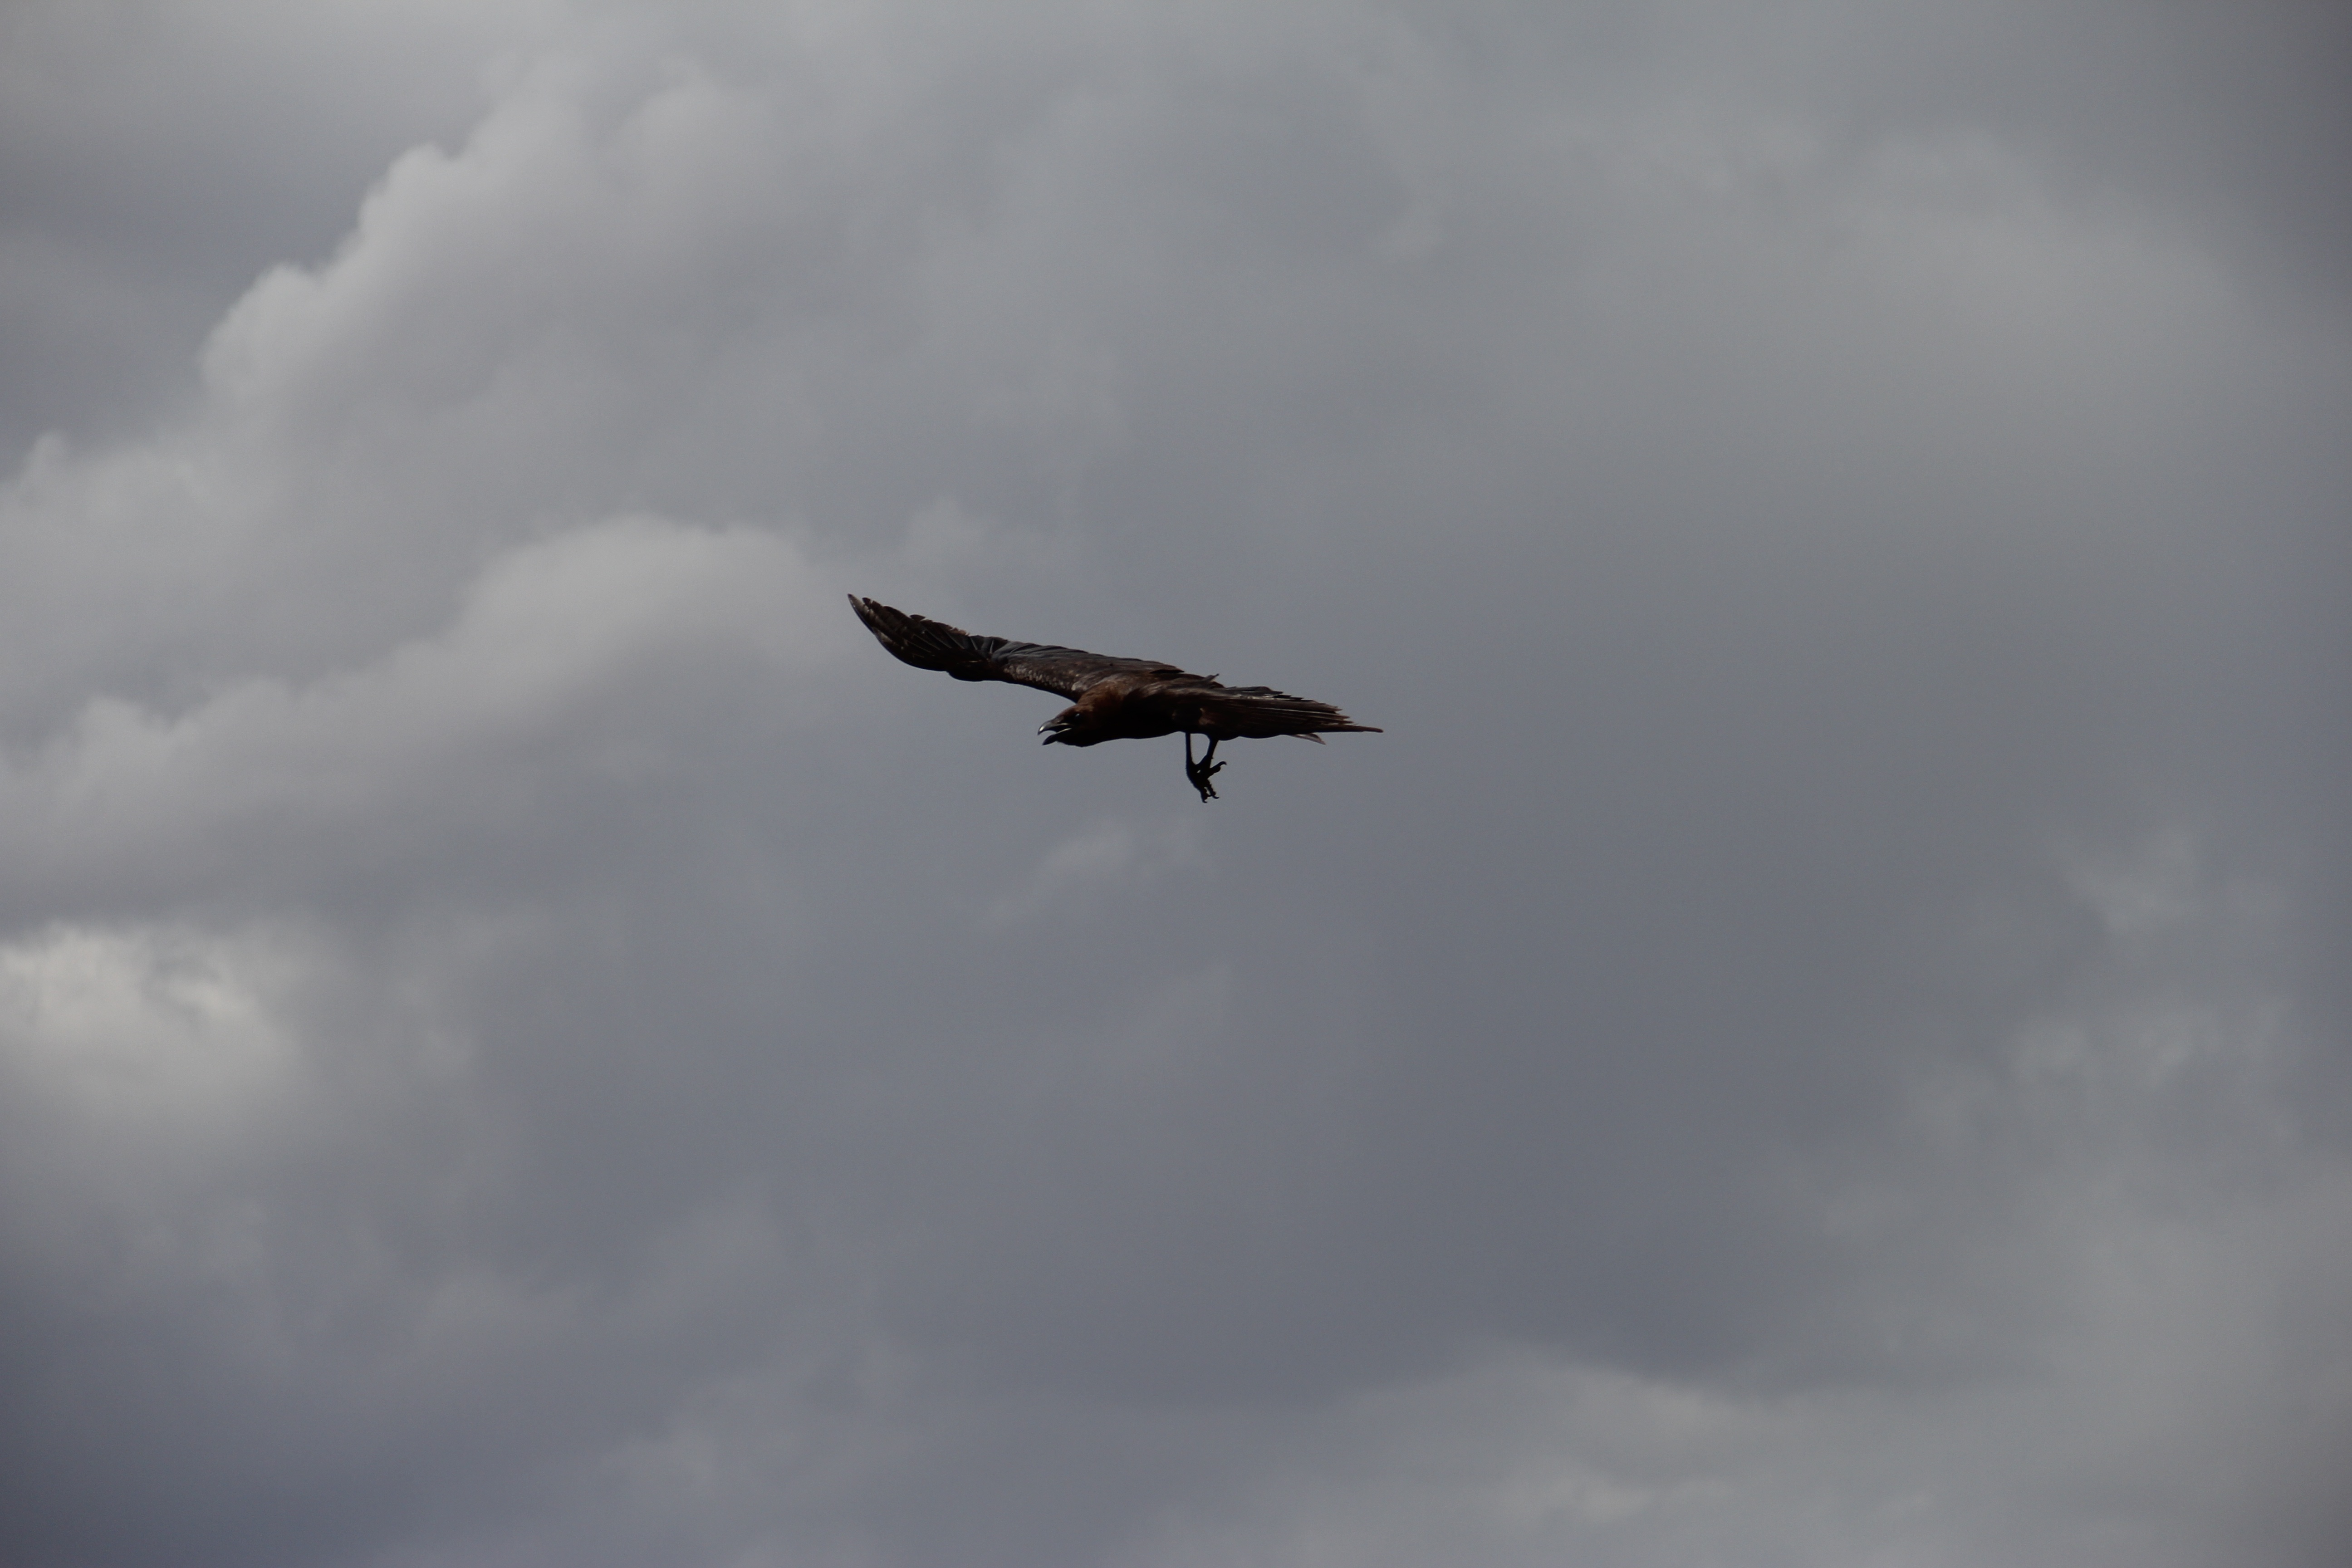
silhouette, bird, wing, cloud, sky, spooky, animal, flock, airplane, aircraft, wild, vehicle, beak, aviation, flight, black, death, feather, avian, claw, crow, scary, creature, raven, blackbird, evil, air show, air force, fighter aircraft, military aircraft, atmosphere of earth, caw